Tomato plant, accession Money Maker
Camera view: tilt-top (135 deg); turntable rotation: 270 degrees
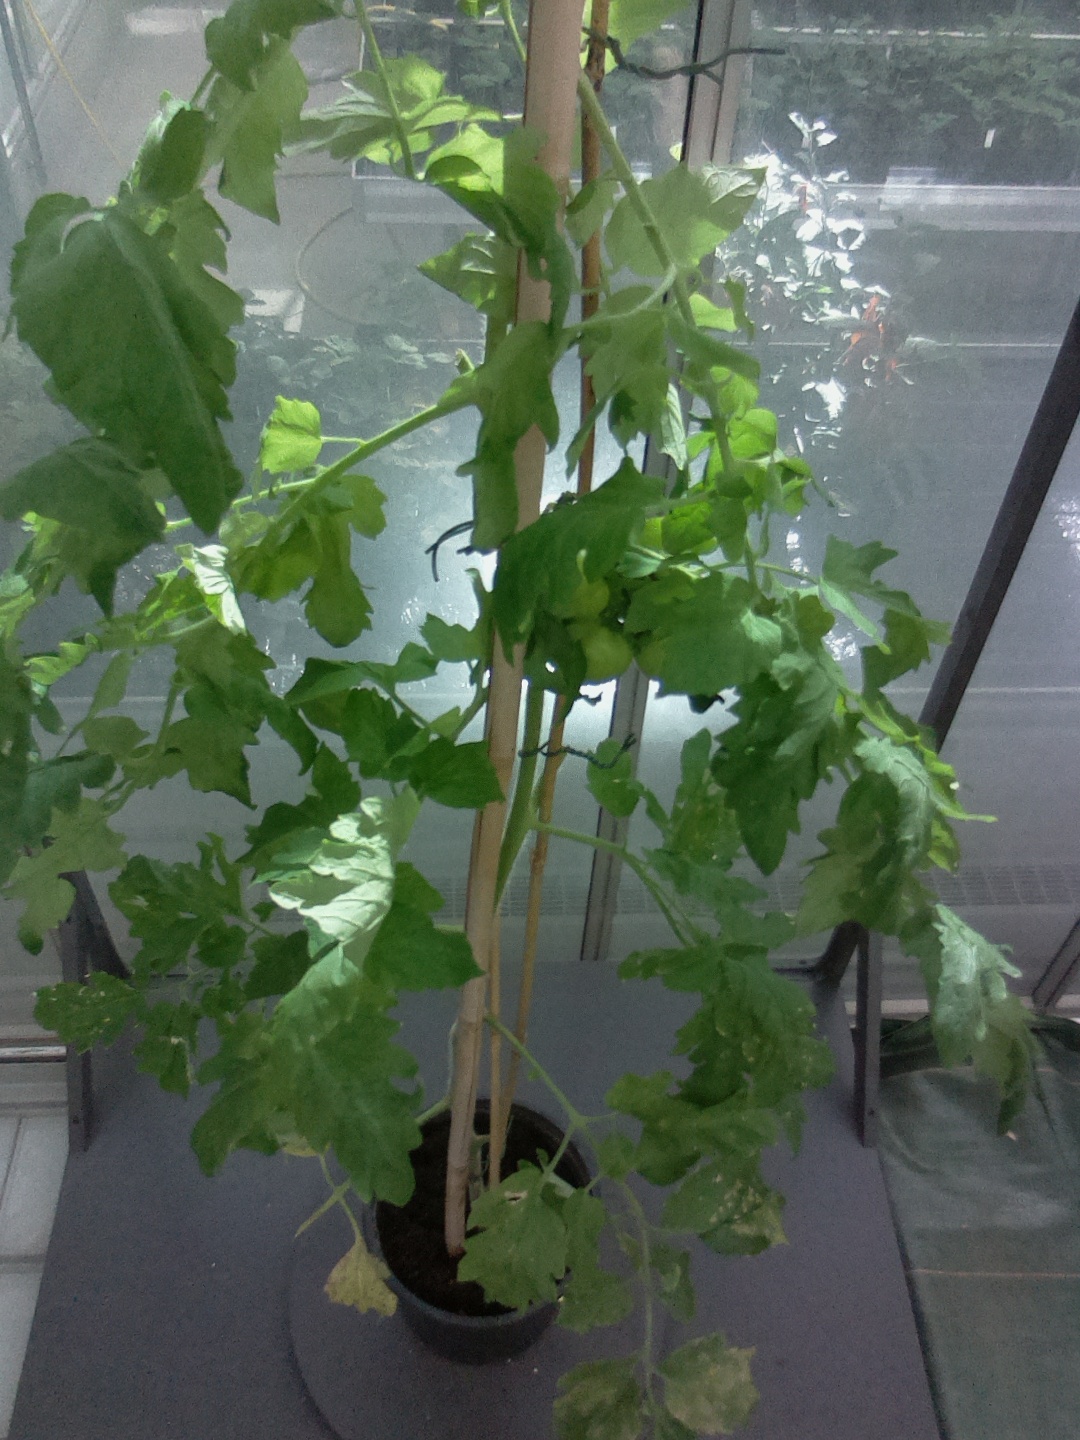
BBCH growth stage 77: 70%-80% of final fruit size